Guide Bridge railway station

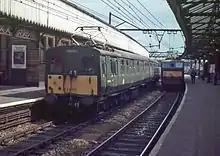
Guide Bridge station in 1967

It was built by the Sheffield, Ashton-under-Lyne and Manchester Railway on its new line from Ardwick Junction, near to the Manchester and Birmingham Railway's terminus at Store Street station, to Sheffield; it opened as Ashton and Hooley Hill on 11 November 1841 when the line opened as far as Godley Toll Bar. It was renamed "Ashton" in February 1842 and became "Guide Bridge" on 14 July 1845, when the line was extended to Sheffield.